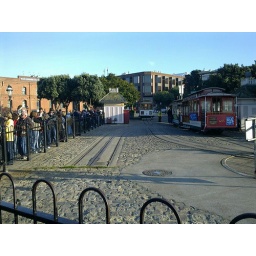
Currently in a long line waiting to board the cable car back home listening to the world's worst busker